Printer tracking dots

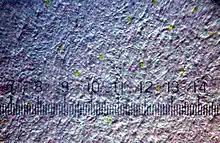
Yellow dots on white paper, produced by color laser printer (enlarged, dot diameter about 0.1 mm)

Printer tracking dots, also known as printer steganography, DocuColor tracking dots, yellow dots, secret dots, or a machine identification code (MIC), is a digital watermark which many color laser printers and photocopiers produce on every printed page that identifies the specific device that was used to print the document. Developed by Xerox and Canon in the mid-1980s, the existence of these tracking codes became public only in 2004.